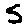
Label: 5